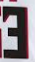
Number: 3